Jægersborg Water Tower

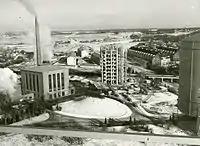
Jægersborg Water Tower under construction

The Jægersborg area experienced rapid growth in the 1960s. The increase in population and relatively high location of the area caused periodically low water pressure. It was therefore decided to build a new water tower as a supplement to the water tower at Rævebakken in Vangede and built by the construction firm Rasmussen og Schiøttz. It was designed by the architect Edvard Thomsen. The building was topped out on 24 June 1954 and it was completed in 1955. The original plan was to build apartments on the lower floors but it was given up from fear that the water would cause noise pollution. An after-school activity centre opened in the ground floor in the 1980s.